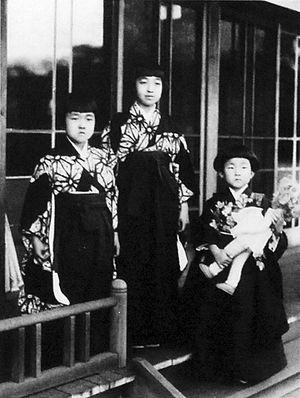
Shigeko Higashikuni, née le 6 décembre 1925 à Tokyo au Japon et décédée d'un cancer de l'estomac à l'âge de 35 ans le 23 juillet 1961 à Bunkyō, est la première fille de l'empereur Shōwa et de l'impératrice Kōjun. Mariée au prince Morihiro Higashikuni, elle est la sœur aînée de l'empereur Akihito.